Contraceptive implant

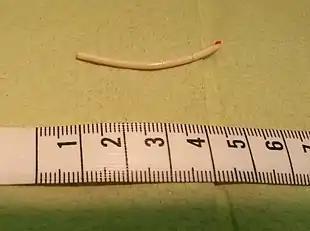
The Implanon is a 4–5 cm long arm implant.

Most commonly reported from the levonorgestrel-releasing intrauterine system LNG-IUG contraceptive; breast tenderness, headaches, swelling, and skin irritation. contraceptive also corresponds with earlier waking, frequent mood swings, impaired concentration, and strain. Irregular vaginal uterus lining shedding is a common pattern with Norplant users; if this occurs it will be seen during the first 60 days of use but it can subside or disappear over time. The Implanon also has these negative side effects causing a considerable amount of vaginal bleeding irregularities, and amenorrhea in about 30–40% of its users during the following 90 days of starting use.